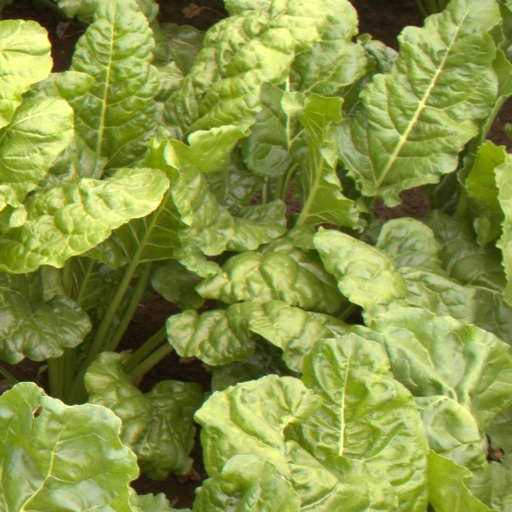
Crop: sugar beet